A9 dualling project

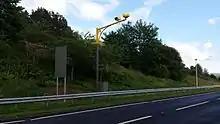
The average speed cameras which became operational on the A9 in late 2014

In July 2013, the Scottish Government announced a plan to install average speed cameras on the A9 between Perth and Inverness. This was undertaken with an aim to reduce accidents and fatalities on the road, and was the second permanent average speed camera scheme in Scotland. Simultaneously, an increased speed limit for heavy goods vehicles (HGVs) from to was introduced to help mitigate driver frustration. Both became operational in late 2014. This was before the single carriageway speed limit for HGVs was increased in England and Wales from 40 to 50mph in 2015.